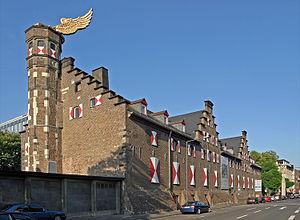
Le musée de la ville de Cologne est un musée situé à Cologne, retraçant l'histoire de la ville et de ses habitants.